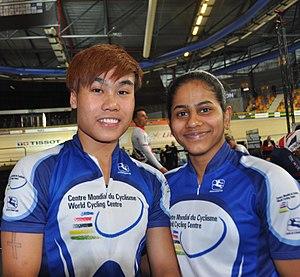
Deborah Herold est une coureuse cycliste indienne, spécialiste de la piste.